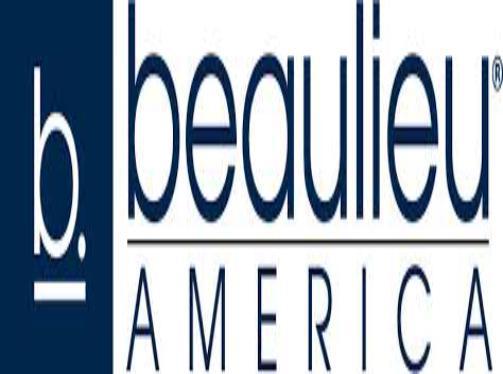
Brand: Beaulieu
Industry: Food